John Hall (Presbyterian pastor)

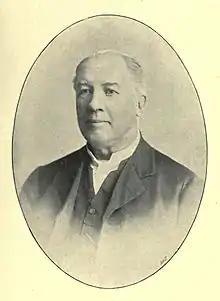
John Hall, by Abernethy

Dr. John Hall (1829–1898) was pastor of the Fifth Avenue Presbyterian Church, New York City, from 1867 until his death in Bangor, County Down, Ireland. The landmark New York church, that still stands today on Fifth Avenue at 55th Street, was built during his tenure.